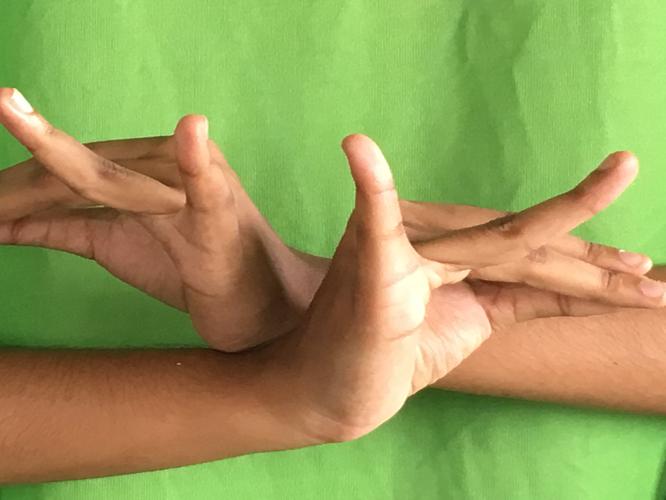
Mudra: Katakavardhana
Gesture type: double_hand